Bernetta Adams Miller

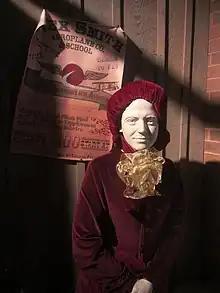
Bernetta Miller's suit in the College Park Aviation Museum

Bernetta Miller was born in Canton, Ohio. Her family lived for a time in Nebraska, but soon moved to the Finger Lakes region of New York state where she briefly attended the State Normal School at Geneseo. She dropped out when her father's business failed, and they returned to Canton, where she attended Canton Actual Business College where she studied bookkeeping. She then moved to New York City.